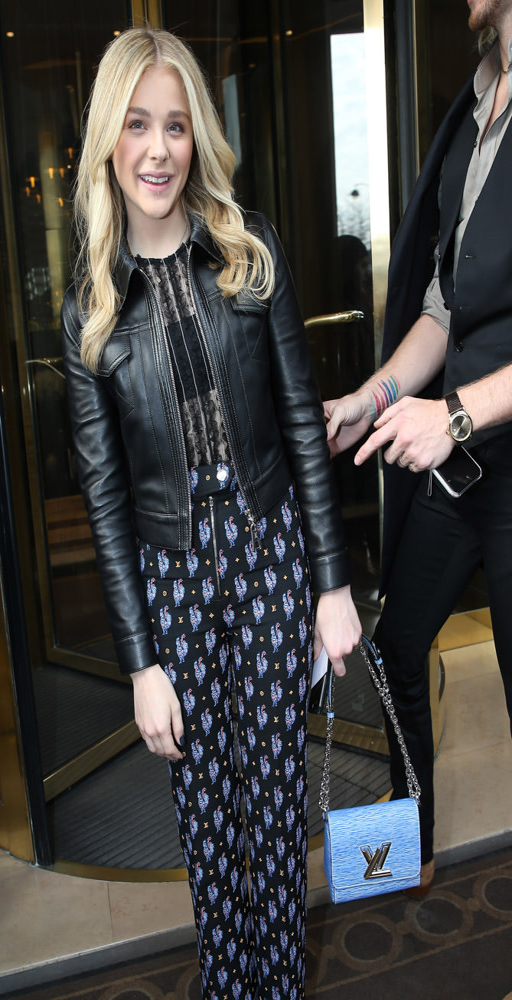
the many bags of fall attendees